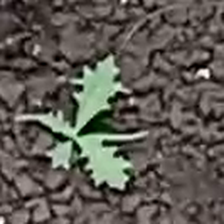
Weed species: Bilayat_(Mexicana_Argemone)